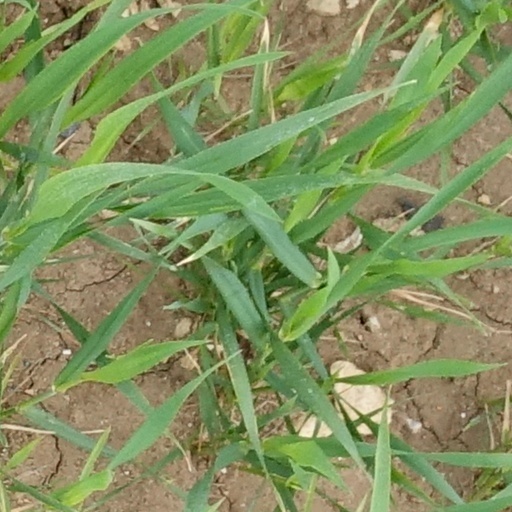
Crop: wheat